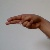
The image shows a hand gesture representing the letter 'H' in Indian Sign Language.